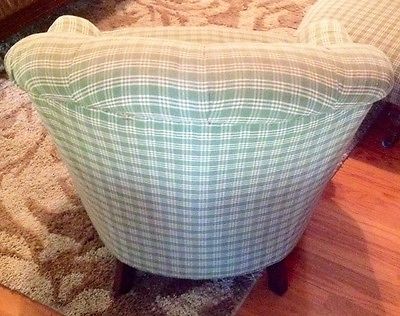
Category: chair